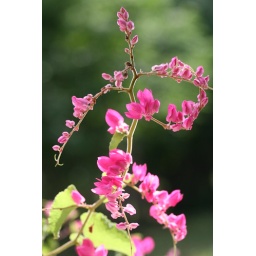
This plant looked like a walking stick man. Taken in Xcaret.